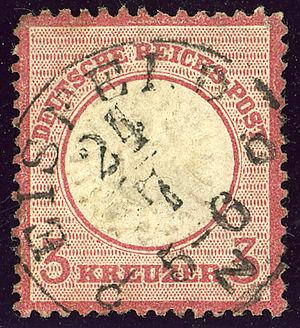
Eisfeld est une ville allemande de l'arrondissement de Hildburghausen, en Thuringe.